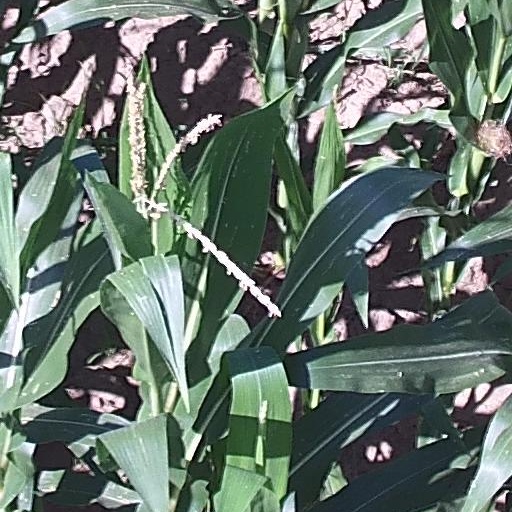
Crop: maize; corn